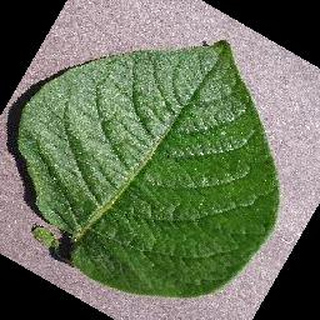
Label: healthy_potato